Main Centre for Reconnaissance of Situation in Space

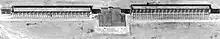
One of the four space surveillance radars at Balkhash, 1967

The centre is based in the military village of Noginsk-9 about a kilometre to the south-west of the village of Dubrovo near Noginsk in Moscow Oblast. It was previously known as TsKKP (Цккп) from meaning 'centre for space monitoring'.